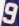
Number: 9